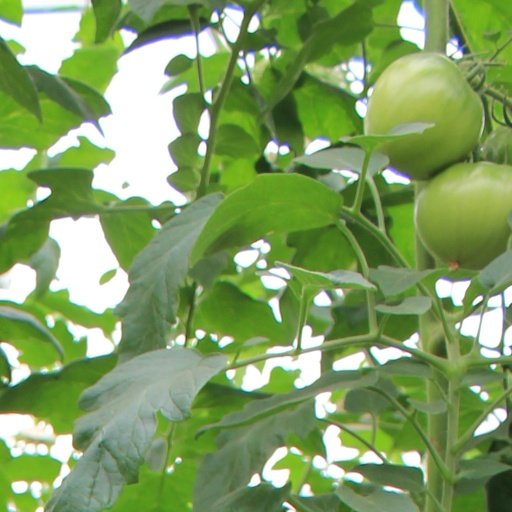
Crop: tomato